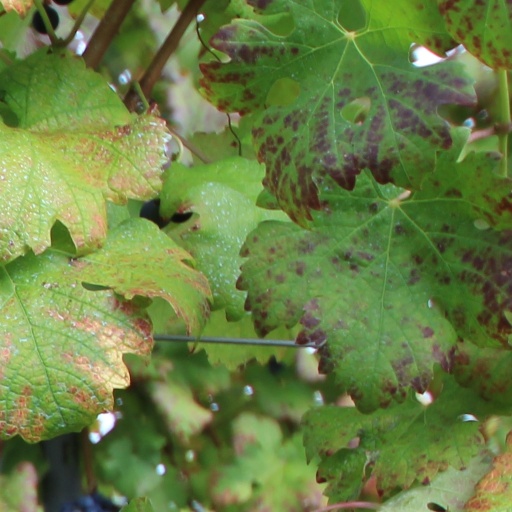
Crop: grape